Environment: lab
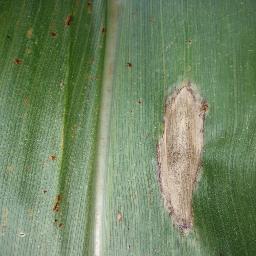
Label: northern_corn_leaf_blight